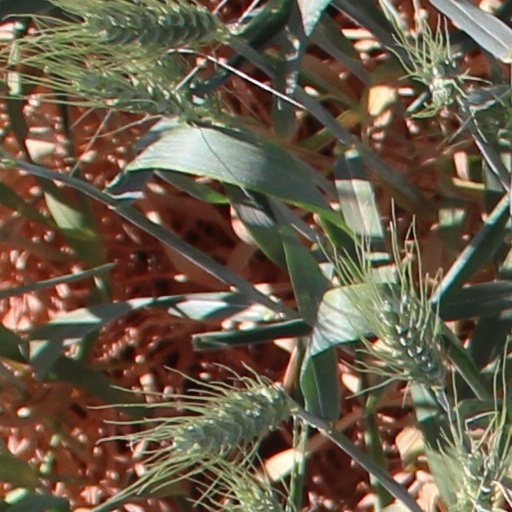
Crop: wheat